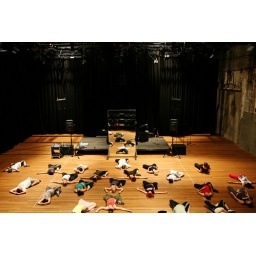
Platform Hip Hop Festival. Photo by Prudence Upton. Please note: Bay 20 now has a black masonite floor covering